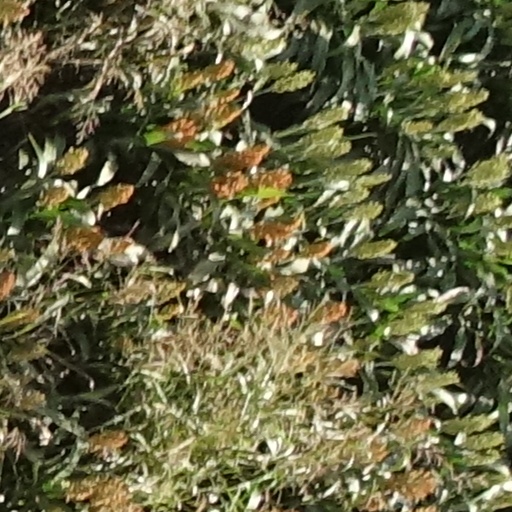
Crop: sorghum